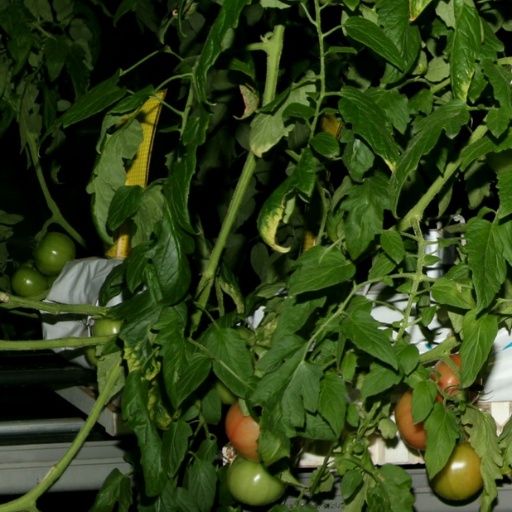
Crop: tomato